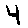
Label: 4